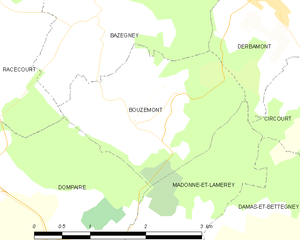
Carte des communes françaises Bouzemont
Bouzemont est une commune française située dans le département des Vosges, en région Grand Est.